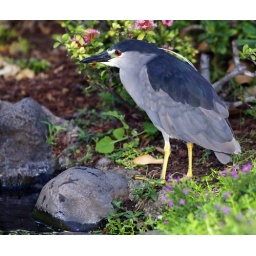
I found this bird hunting fish in a hotel pond.